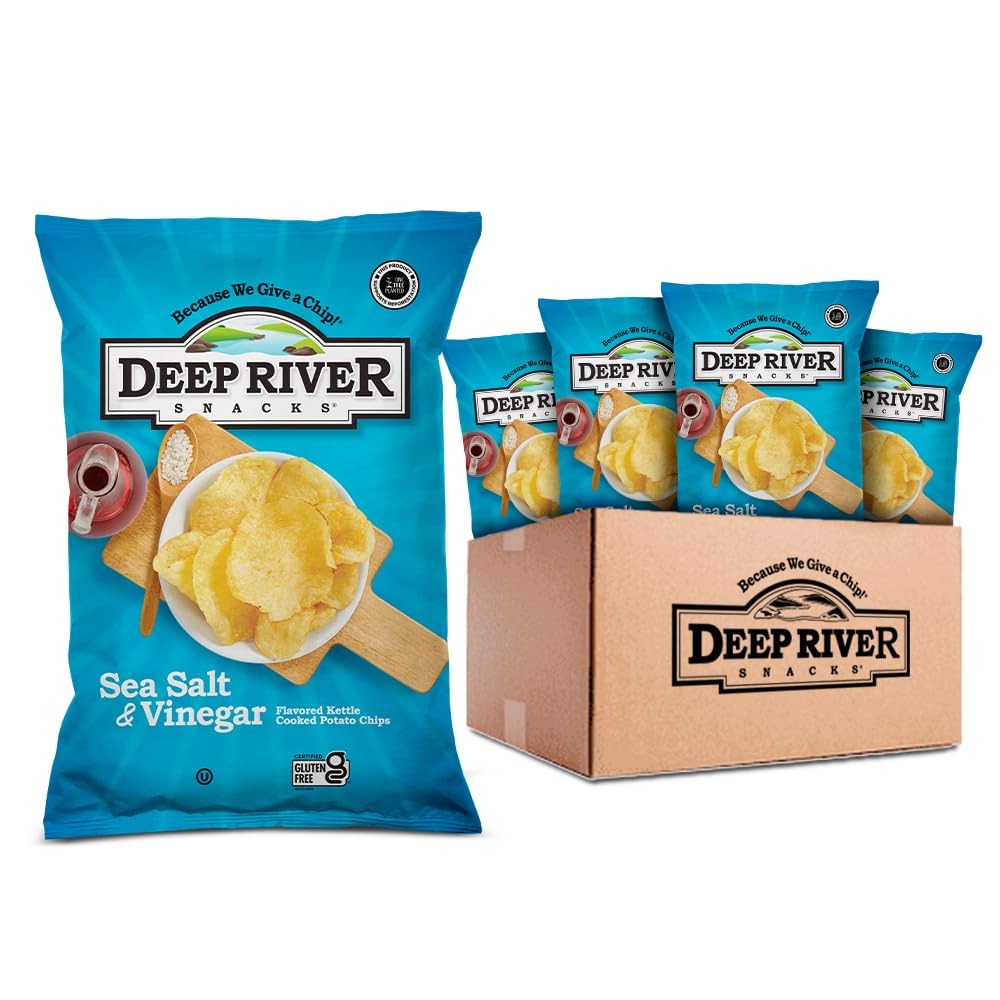
Item Name: Deep River Snacks Sea Salt & Vinegar Kettle Cooked Potato Chips, 2 Ounce (Pack of 24)
Bullet Point 1: Potato Chips
Bullet Point 2: Deep River Snacks
Bullet Point 3: Perfectly tart and tasty - a New England classic!
Bullet Point 4: Cholesterol Free
Bullet Point 5: Gluten Free
Bullet Point 6: Kosher Certified
Value: 48.0
Unit: Ounce

Price: 36.99